Lenses for SLR and DSLR cameras

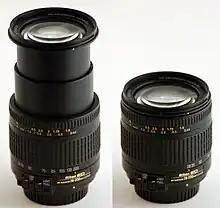
Nikkor 28–200 mm zoom lens, extended to 200 mm at left and collapsed to 28 mm at right

The focal length of a zoom lens is not fixed; instead it can be varied between a specified minimum and maximum value. Modern lens technology is such that the loss of image quality in zoom lenses (relative to non-zoom lenses) is minimal, and zoom lenses have become the standard lenses for SLRs and DSLRs. This is different from the late 1980s when, due to image quality concerns, most professional photographers still relied primarily on standard non-zoom lenses. However, zoom lenses still typically have a lower maximum aperture than fixed-focal ("prime") lenses for the same weight and cost, especially for shorter focal lengths.